Oseltamivir

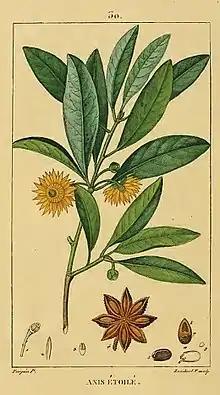
Plate from François-Pierre Chaumeton's 1833 "Flore Medicale"

According to the FDA, the two most common adverse drug reactions associated with oseltamivir therapy are nausea (10% vs 6% placebo) and vomiting (9% vs 3% placebo). In adults, oseltamivir increased the risk of nausea for which the number needed to harm was 28 and for vomiting was 22. So, for every 22 adult people on oseltamivir one experienced vomiting. In the treatment of children, oseltamivir also induced vomiting. The number needed to nausea was 19. So, for every 19 children on oseltamivir one experienced vomiting. When used as a prophylactic there were more headaches, kidney, and psychiatric events. Oseltamivir's effect on the heart is unclear: it may reduce cardiac symptoms, but may also induce serious arrhythmias.